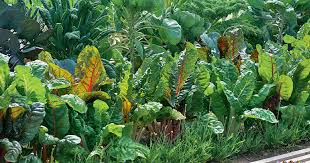
Waste category: biological